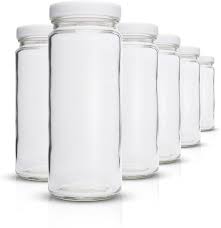
Waste category: glass